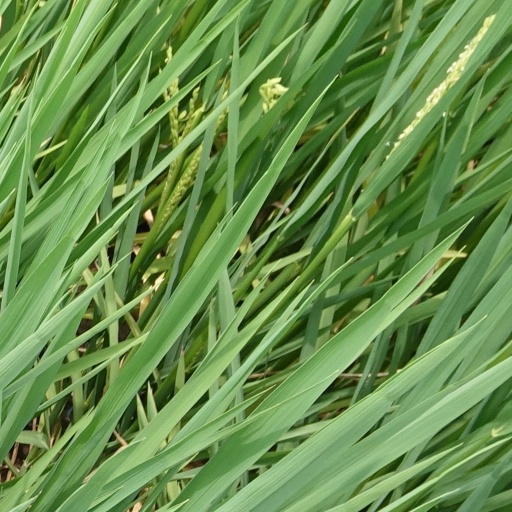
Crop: rice